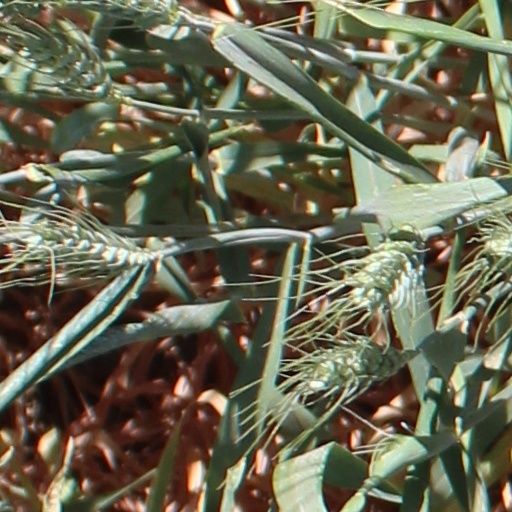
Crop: wheat